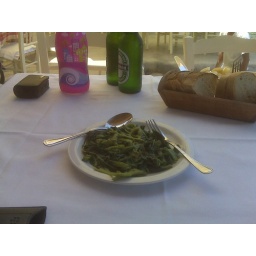
Delicious mountain greens, Horta, gathered fresh by little old ladies, served with lemon and seasoning